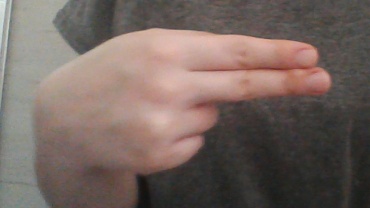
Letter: ain